Marine Casualty Investigation Board

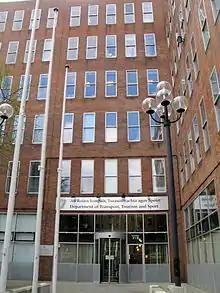
The MCIB is located within the Department of Transport, Tourism and Sport on Leeson Lane, Dublin

The Marine Casualty Investigation Board (MCIB) is the Irish government agency for investigating maritime accidents and incidents. Its head office is in Dublin.